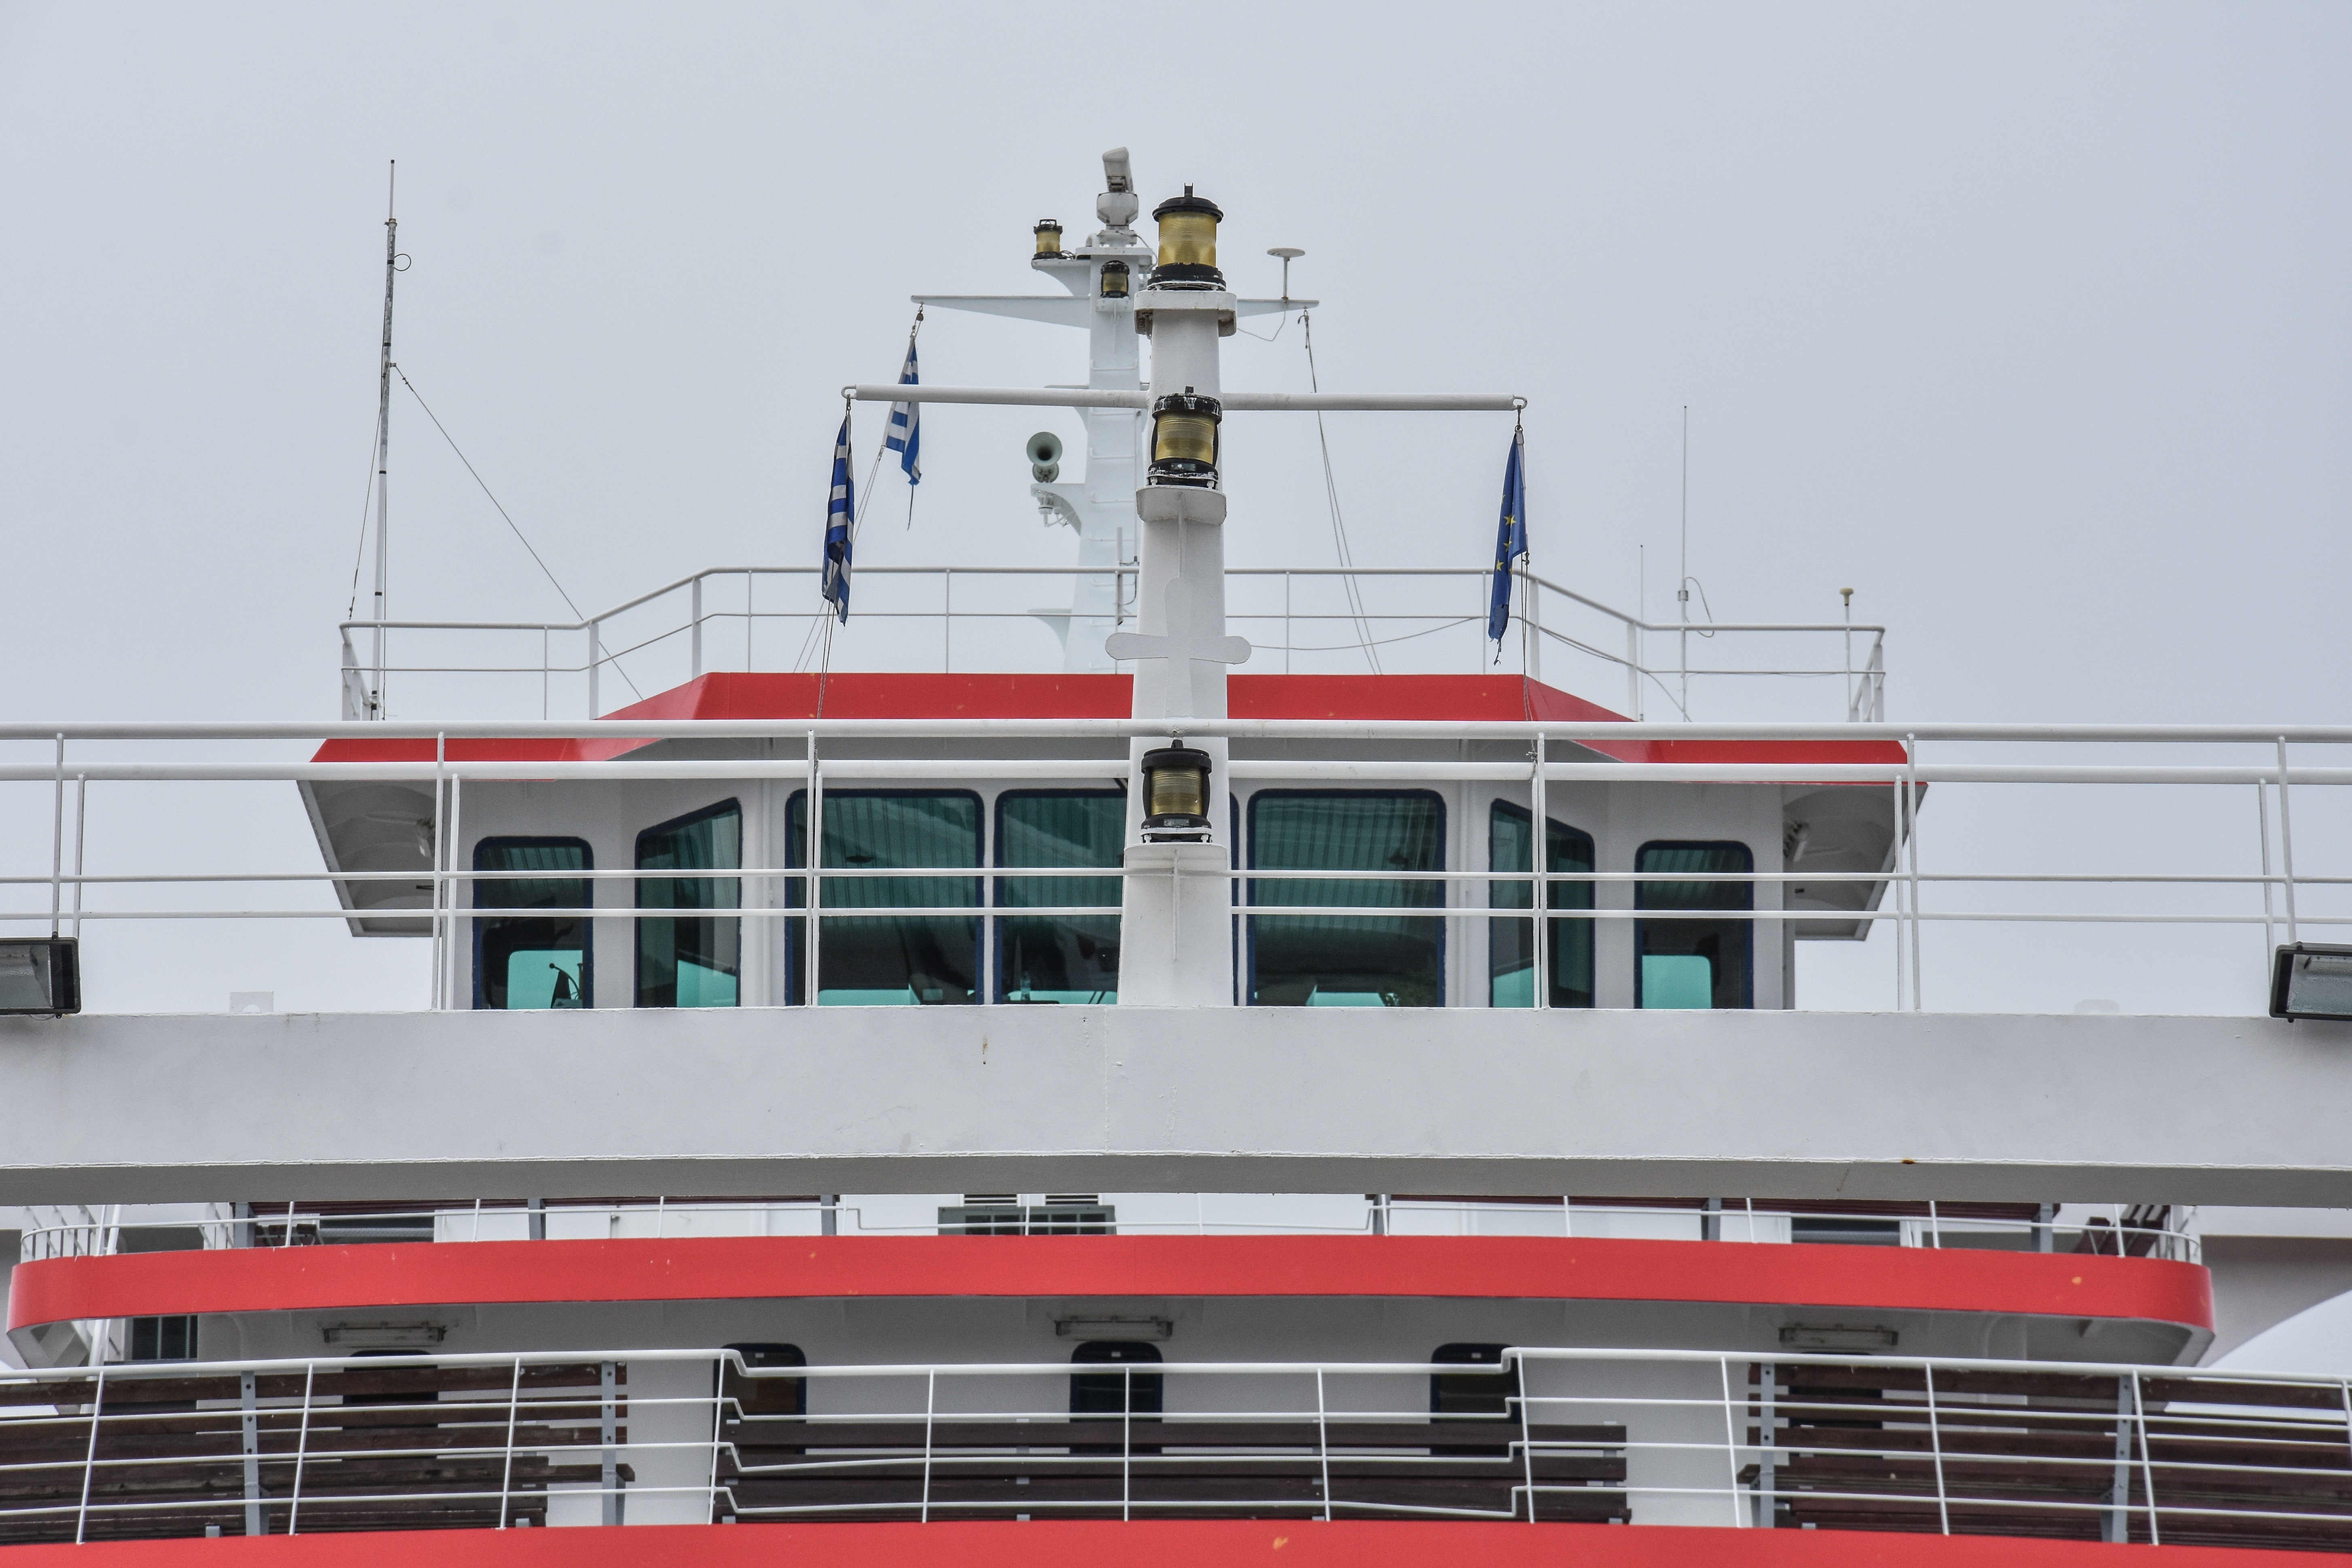
sea, coast, water, nature, ocean, structure, boat, ship, summer, vacation, travel, transportation, transport, clear, greek, mediterranean, vessel, vehicle, island, facade, harbor, salt, blue, tourism, stadium, cargo ship, cruise, ferry, marine, greece, maritime, watercraft, ferryboat, cruise ship, passenger, spot, excitement, passenger ship, thassos, sport venue, thasos, passage boat